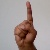
The image shows a hand gesture representing the letter 'D' in Indian Sign Language.